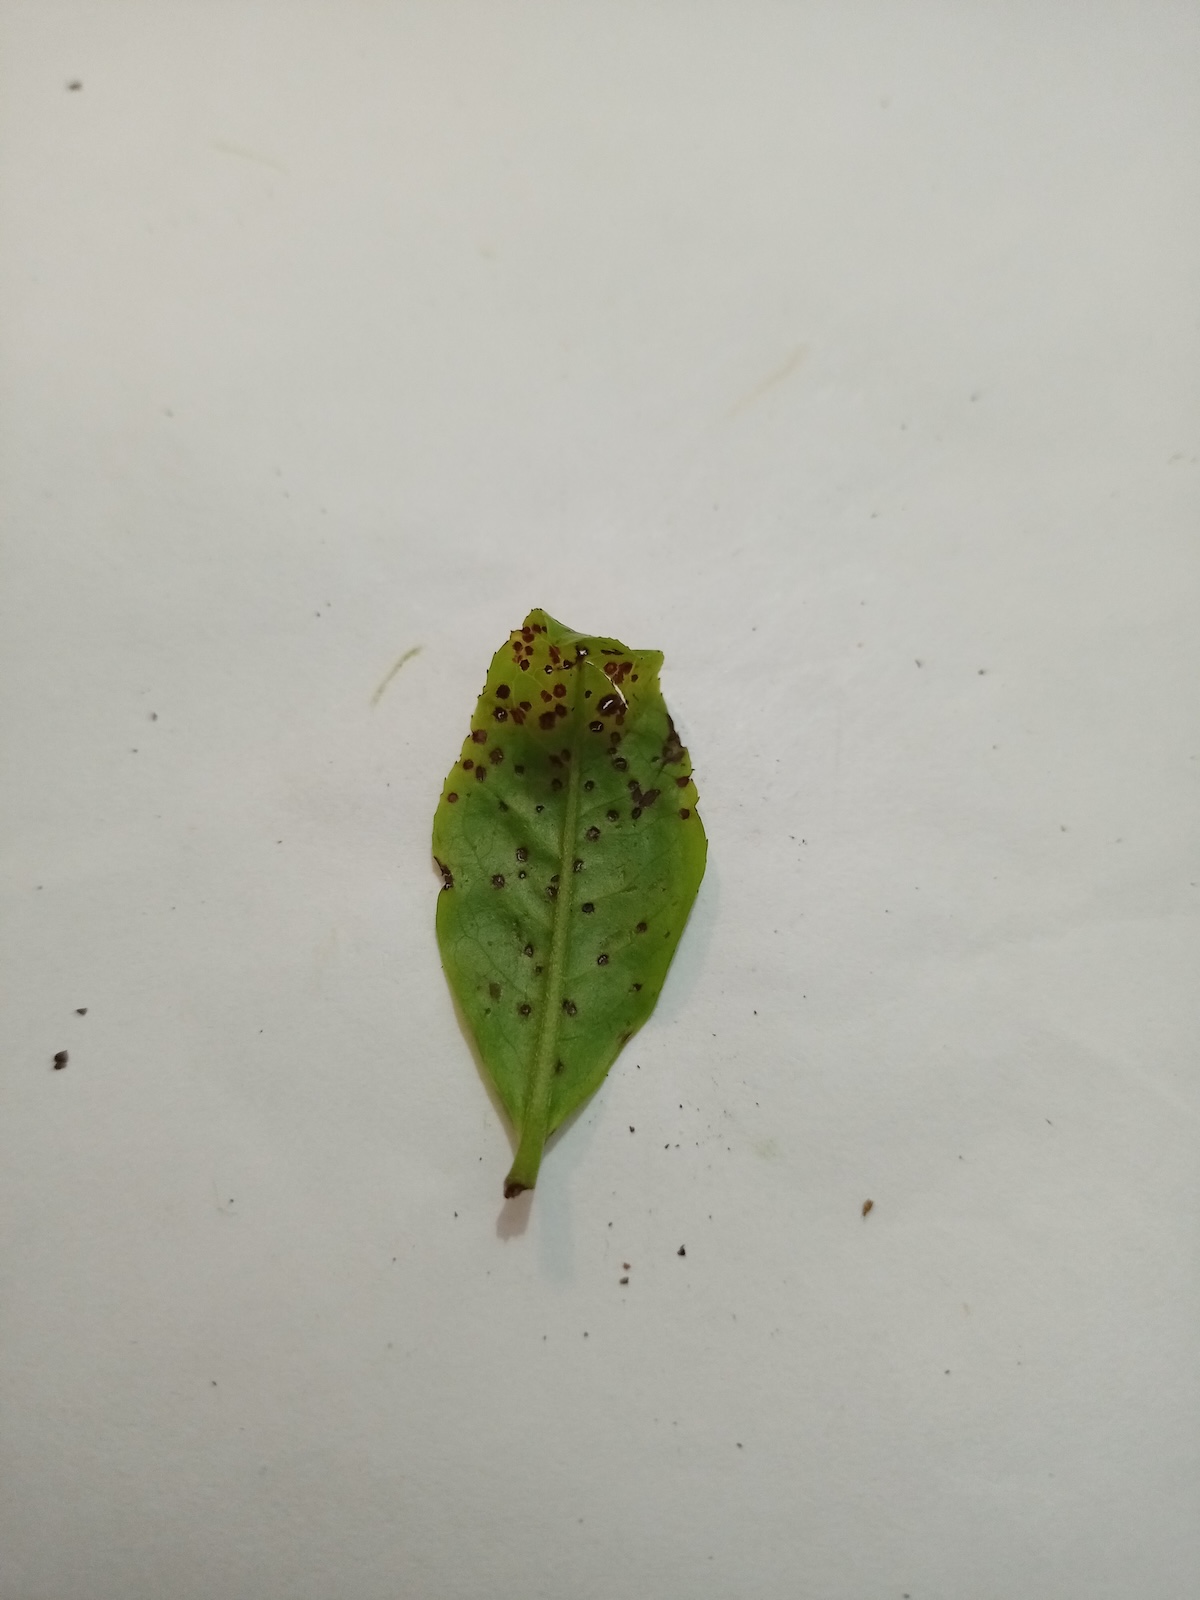
Label: Helopeltis